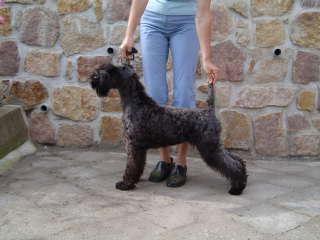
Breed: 229-n000087-Kerry_blue_terrier